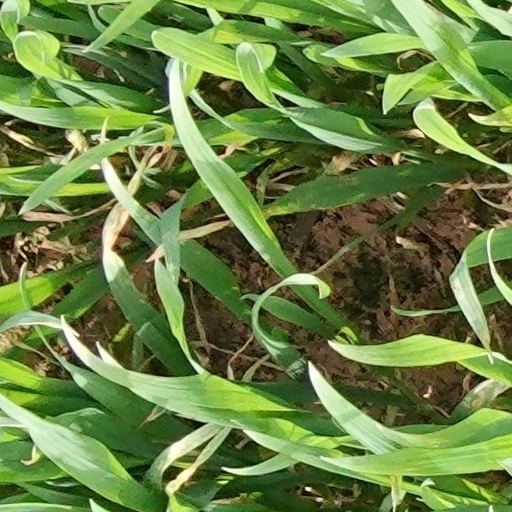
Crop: wheat